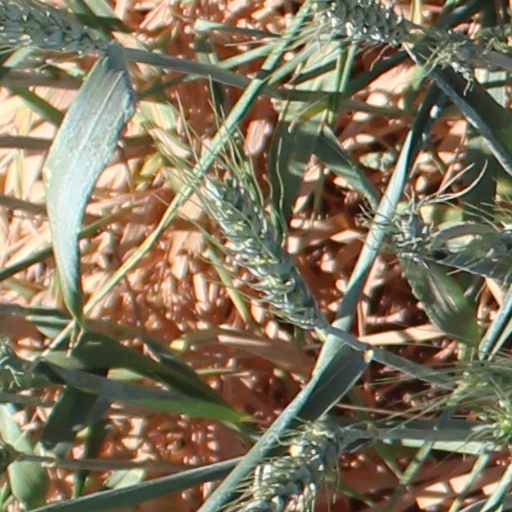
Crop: wheat